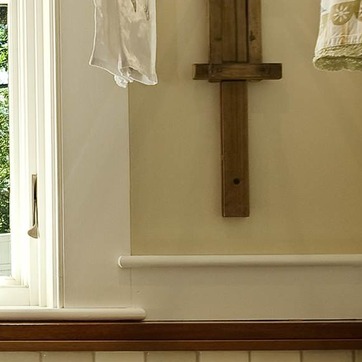
Material: painted